Tuskegee Airmen

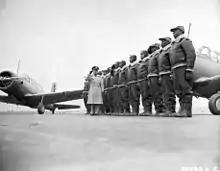
Major James A. Ellison returns the salute of Mac Ross, as he reviews the first class of Tuskegee cadets; flight line at U.S. Army Air Corps basic and advanced flying school, with Vultee BT-13 trainers in the background, Tuskegee, Alabama, 1941

On 22 March 1941, the 99th Pursuit Squadron was activated without pilots at Chanute Field in Rantoul, Illinois.